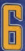
Number: 6